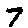
Label: 7